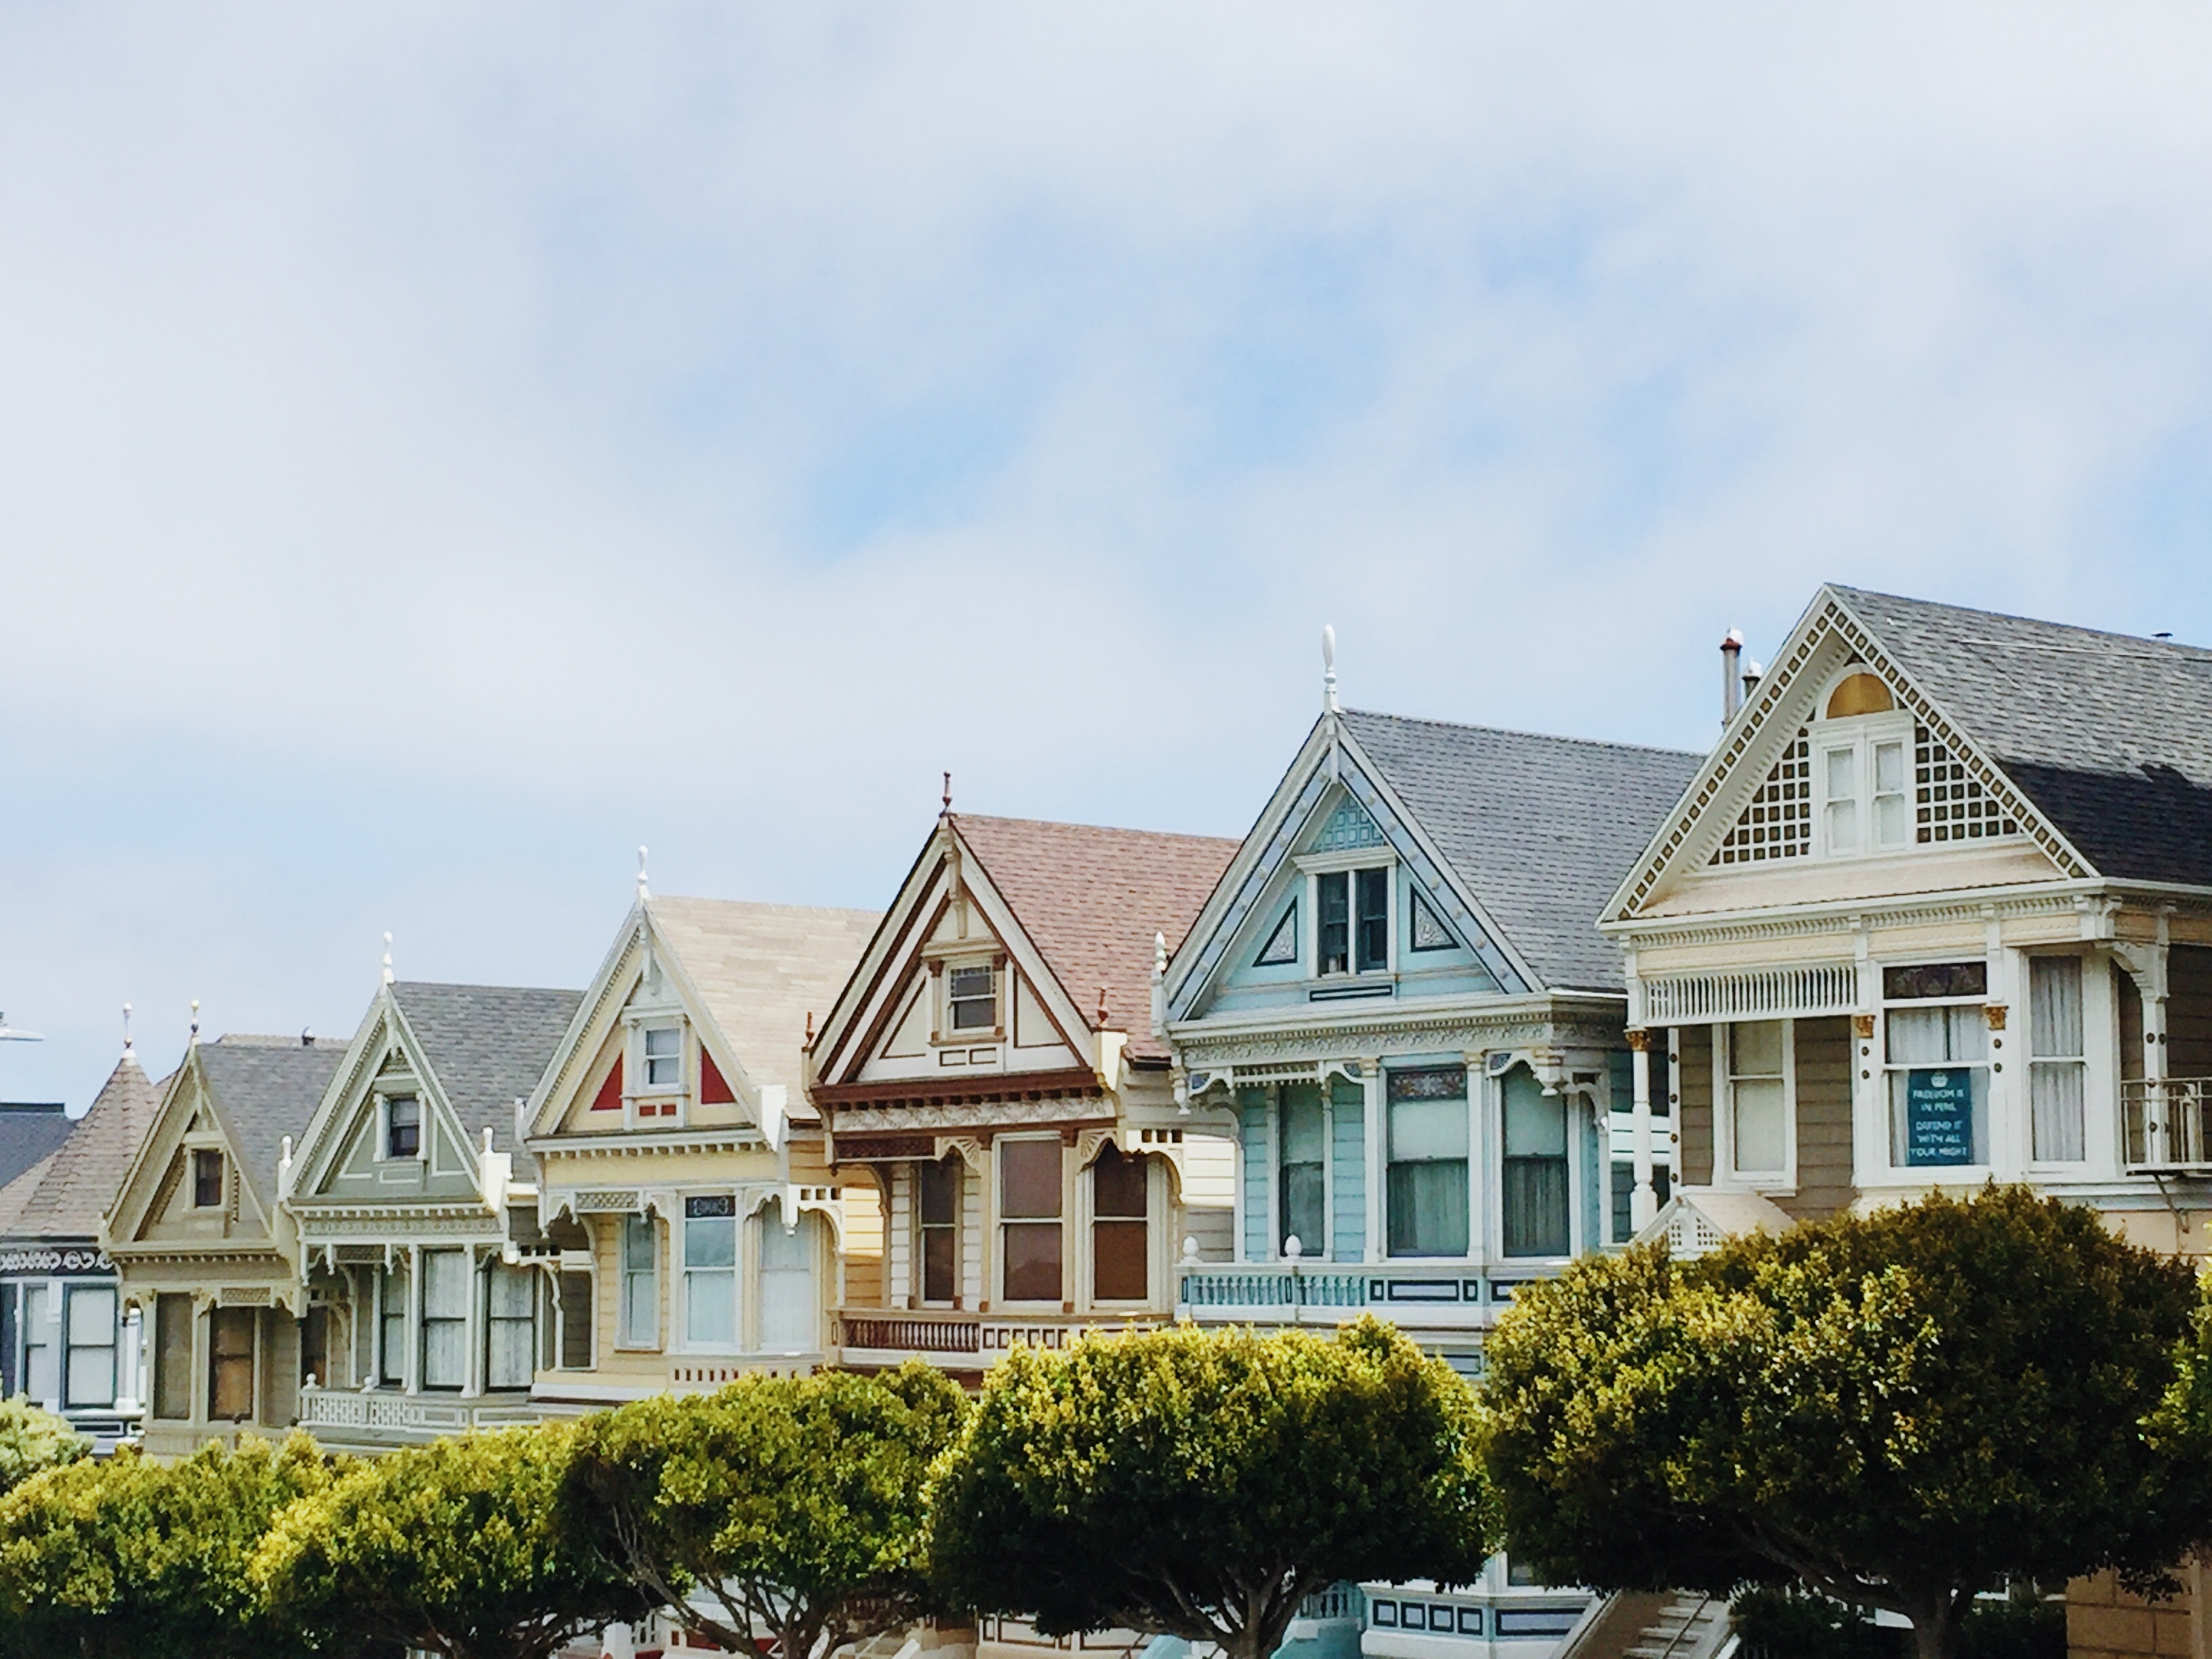
home, property, house, residential area, roof, real estate, estate, sky, suburb, cottage, building, mansion, neighbourhood, outdoor structure, window, facade, villa, elevation